GameCube accessories

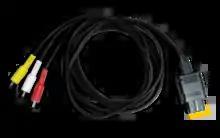
GameCube composite video cable

The composite video cable, or AV cable, is included with the GameCube. It provides clearer and sharper picture quality and audio than an RF Switch. It is identical to earlier A/V cables. It carries dual-channel (stereo) audio and composite video at 576i/50 Hz (PAL) or 480i/60 Hz (NTSC/PAL60). PAL consoles come with a composite to Scart adaptor in European territories to allow Composite input via a Scart port (ScartAV).